Winter Swimming World Championships

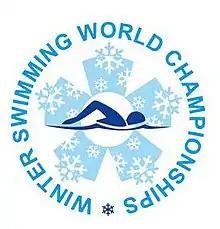
logo Winter Swimming World Championships (IWSA)

Winter Swimming World Championships (WSWC) is "masters" championships in the men's and women's age categories (A to J2) organized by International Winter Swimming Association (IWSA) which was founded in 2006 after great success and huge international attendance at the 2006 Finnish Winter Swimming Championships in Oulu. They have been held at biennial intervals in various locations since the year 2000 and follow the IWSA winter swimming rules.